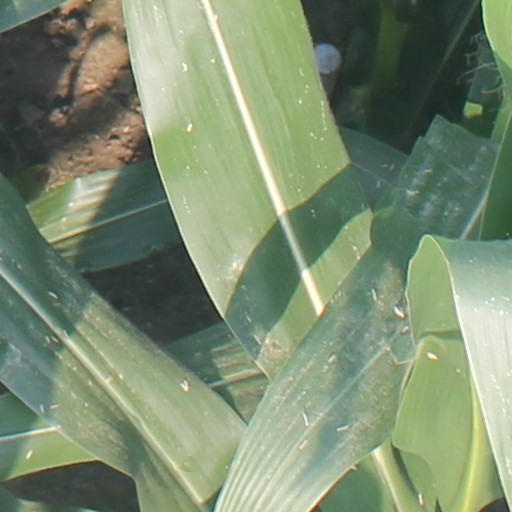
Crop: maize; corn